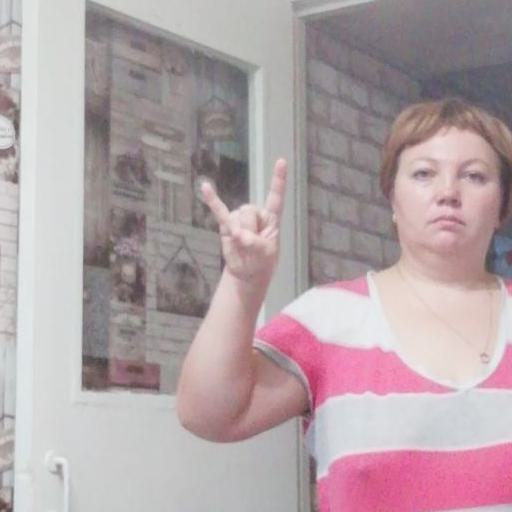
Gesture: rock